1921 Cardiganshire by-election

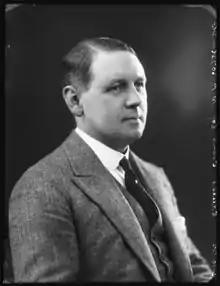
Ernest Evans

Despite this, the many votes received by Llewelyn Williams, the fact that Cardiganshire Liberal Association had chosen an Asquithian over Lloyd George's candidate and the bitterness engendered in the campaign all sounded a warning to the Prime Minister for the future support of his Coalition and the risks to the unity and the future of the Liberal Party in Wales and beyond. As the historian David Powell has commented "Internecine war of this sort was inevitably damaging to Liberal unity and Liberal morale. It also prevented either Liberal faction from claiming undisputed right to the Liberal name and tradition and was doubly confusing to potential voters at a time when electoral loyalties were in a state of flux." The damage was exemplified by the support Llewelyn Williams received from a number of literary and intellectual figures and from the representatives of organised Labour. Liberal divisions made so public during the course of the by-election undermined the previously unassailable hold the Liberals had had on the Welsh intelligentsia which began increasingly to switch its allegiance to Labour.